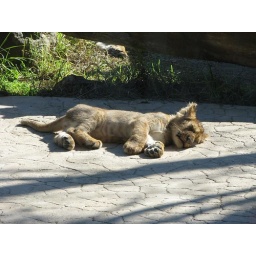
sleepy lion cub, laying in the sun, just like my kitten